2009 U.S. Open Cup final

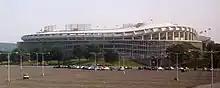
A large circular stadium with a curving overhang behind a mostly empty parking lot.

Both Seattle Sounders FC and D.C. United submitted bids to U.S. Soccer to host the final. D.C. United's bid included a proposal to host the match at RFK Stadium, their home stadium in Washington, D.C. with a capacity of 45,596. Sounders FC's bid proposed to host the match at Qwest Field, their home stadium in Seattle, with a capacity of 32,400 for soccer matches. The procedure for selecting the winning bid was kept private. When D.C. United's bid was chosen, Sounders FC general manager Adrian Hanauer expressed skepticism that it had been better than the Seattle bid. He further noted that if Seattle had hosted the match, it likely would have sold out. This prompted a reply from D.C. United president Kevin Payne, who argued that D.C. United had won the bidding process fairly, and said that he was offended by Hanauer's comments. Following this public disagreement, D.C. United launched a marketing campaign to sell more match tickets, which included a new web site, WeWinTrophies.com, which chronicled the club's history of titles as an original MLS franchise. The campaign also included an open letter in local newspapers stating that Sounders FC and its fans did not think D.C. deserved to host the match and declared D.C. fans as "the standard" for support in the league. Videos from local celebrities were posted on the team's official blog urging fans to attend the final. Ticket discounts and special pricing on concessions for the match were also announced as part of the special marketing effort for the cup final.